Irish elk

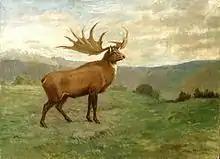

The origin of "M. giganteus" remains unclear, and appears to lie outside Western Europe. Jan van der Made has suggested that remains of an indeterminate "Megaloceros" species from the late Early Pleistocene (~1.2 Ma) of Libakos in Greece are closer to "M. giganteus" than the "M. novocarthaginiensis-savini-matritensis" lineage due to the shared molarisation of the lower fourth premolar (P). Croitor has suggested that "M. giganteus" is closely related to what was originally described as "Dama clactoniana mugharensis" (which he proposes be named "Megaloceros mugharensis") from the Middle Pleistocene of Tabun Cave in Israel, due to similarities in the antlers, molars and premolars. The earliest possible records of "M. giganteus" comes from Homersfield, England thought to be about 450,000 years ago—though the dating is uncertain. The oldest securely dated Middle Pleistocene records are those from Hoxne, England, which have been dated to Marine Isotope Stage 11 (424,000 to 374,000 years ago), other Middle Pleistocene early records include Steinheim an der Murr, Germany, (classified as "M. g. antecedens") about 400,000–300,000 years ago and Swanscombe, England. Most remains of the Irish elk are known from the Late Pleistocene. A large proportion of the known remains of "M. giganteus" are from Ireland, which mostly date to the Allerød oscillation near the end of the Late Pleistocene around 13,000 years ago. Over 100 individuals have been found in Ballybetagh Bog near Dublin.